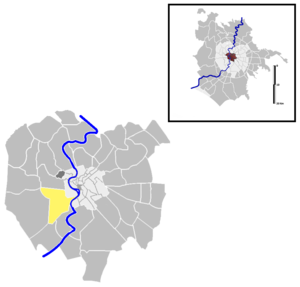
Gianicolense est un quartiere situé au sud-ouest de Rome en Italie prenant son nom de la colline Janicule sur laquelle il est situé. Ce quartier est communément appelé Monteverde par les habitants de Rome. Il est désigné dans la nomenclature administrative par Q.XII et fait partie du Municipio XI et Municipio XII. Sa population est de 96 063 habitants répartis sur une superficie de 7,7682 km².